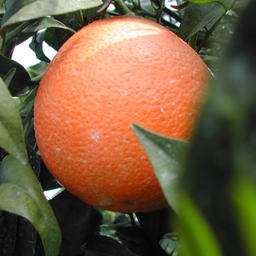
Label: peels